Kelly Carlson

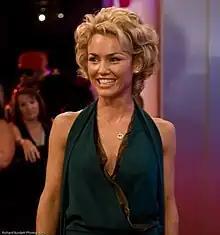
Carlson at the eTalk Festive Party during the Toronto International Film Festival in September 2008

Kelly Lee Carlson (born February 17, 1976) is a former American actress and model. She is best known for her role as Kimber Henry in the FX drama series "Nip/Tuck".